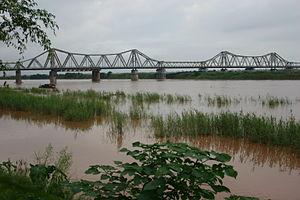
Cette Liste des bâtiments historiques d'Hanoï est non exhaustive et répertorie les plus anciens bâtiments du centre d'Hanoï construits avant l'indépendance en 1945.
Le pont Long Biên, appelé anciennement pont Paul-Doumer, est un pont du nord du Viêt Nam permettant de franchir le fleuve Rouge dans le district de Long Bien, à Hanoï.
L’Indochine française est un territoire de l'ancien empire colonial français, dont elle était la possession la plus riche et la plus peuplée. Officiellement nommée Union indochinoise puis Fédération indochinoise, elle fut fondée en 1887 et regroupait, jusqu'à sa disparition en 1954, diverses entités possédées ou dominées par la France en Extrême-Orient : trois pays d'Asie du Sud-Est aujourd'hui indépendants, le Vietnam, le Laos et le Cambodge, ainsi qu'une portion de territoire chinois située dans l'actuelle province du Guangdong.